Willem van Honthorst

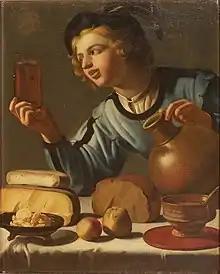
The Young Drinker

Willem van Honthorst (1594–1666), was a Dutch Golden Age painter.